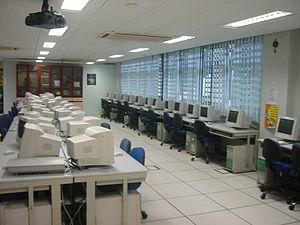
La formation en ligne, terme recommandé en France par la DGLFLF, ou encore l'apprentissage en ligne, l'e-formation ou l'e-learning, désignent l'ensemble des solutions et moyens permettant l'apprentissage par des moyens électroniques. La formation en ligne inclut de cette façon des sites web éducatifs, la téléformation, l'enseignement télématique, ou encore l'e-training, notamment.